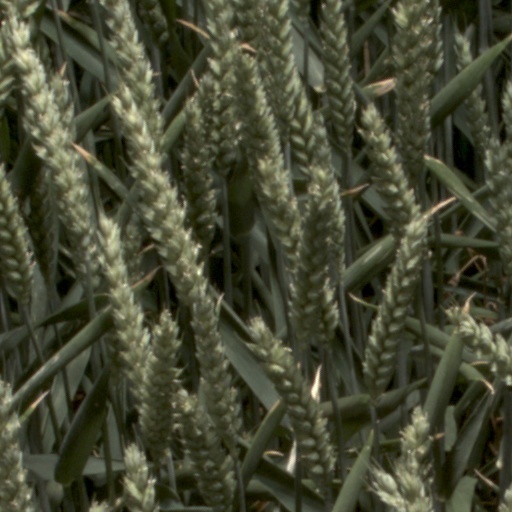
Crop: wheat